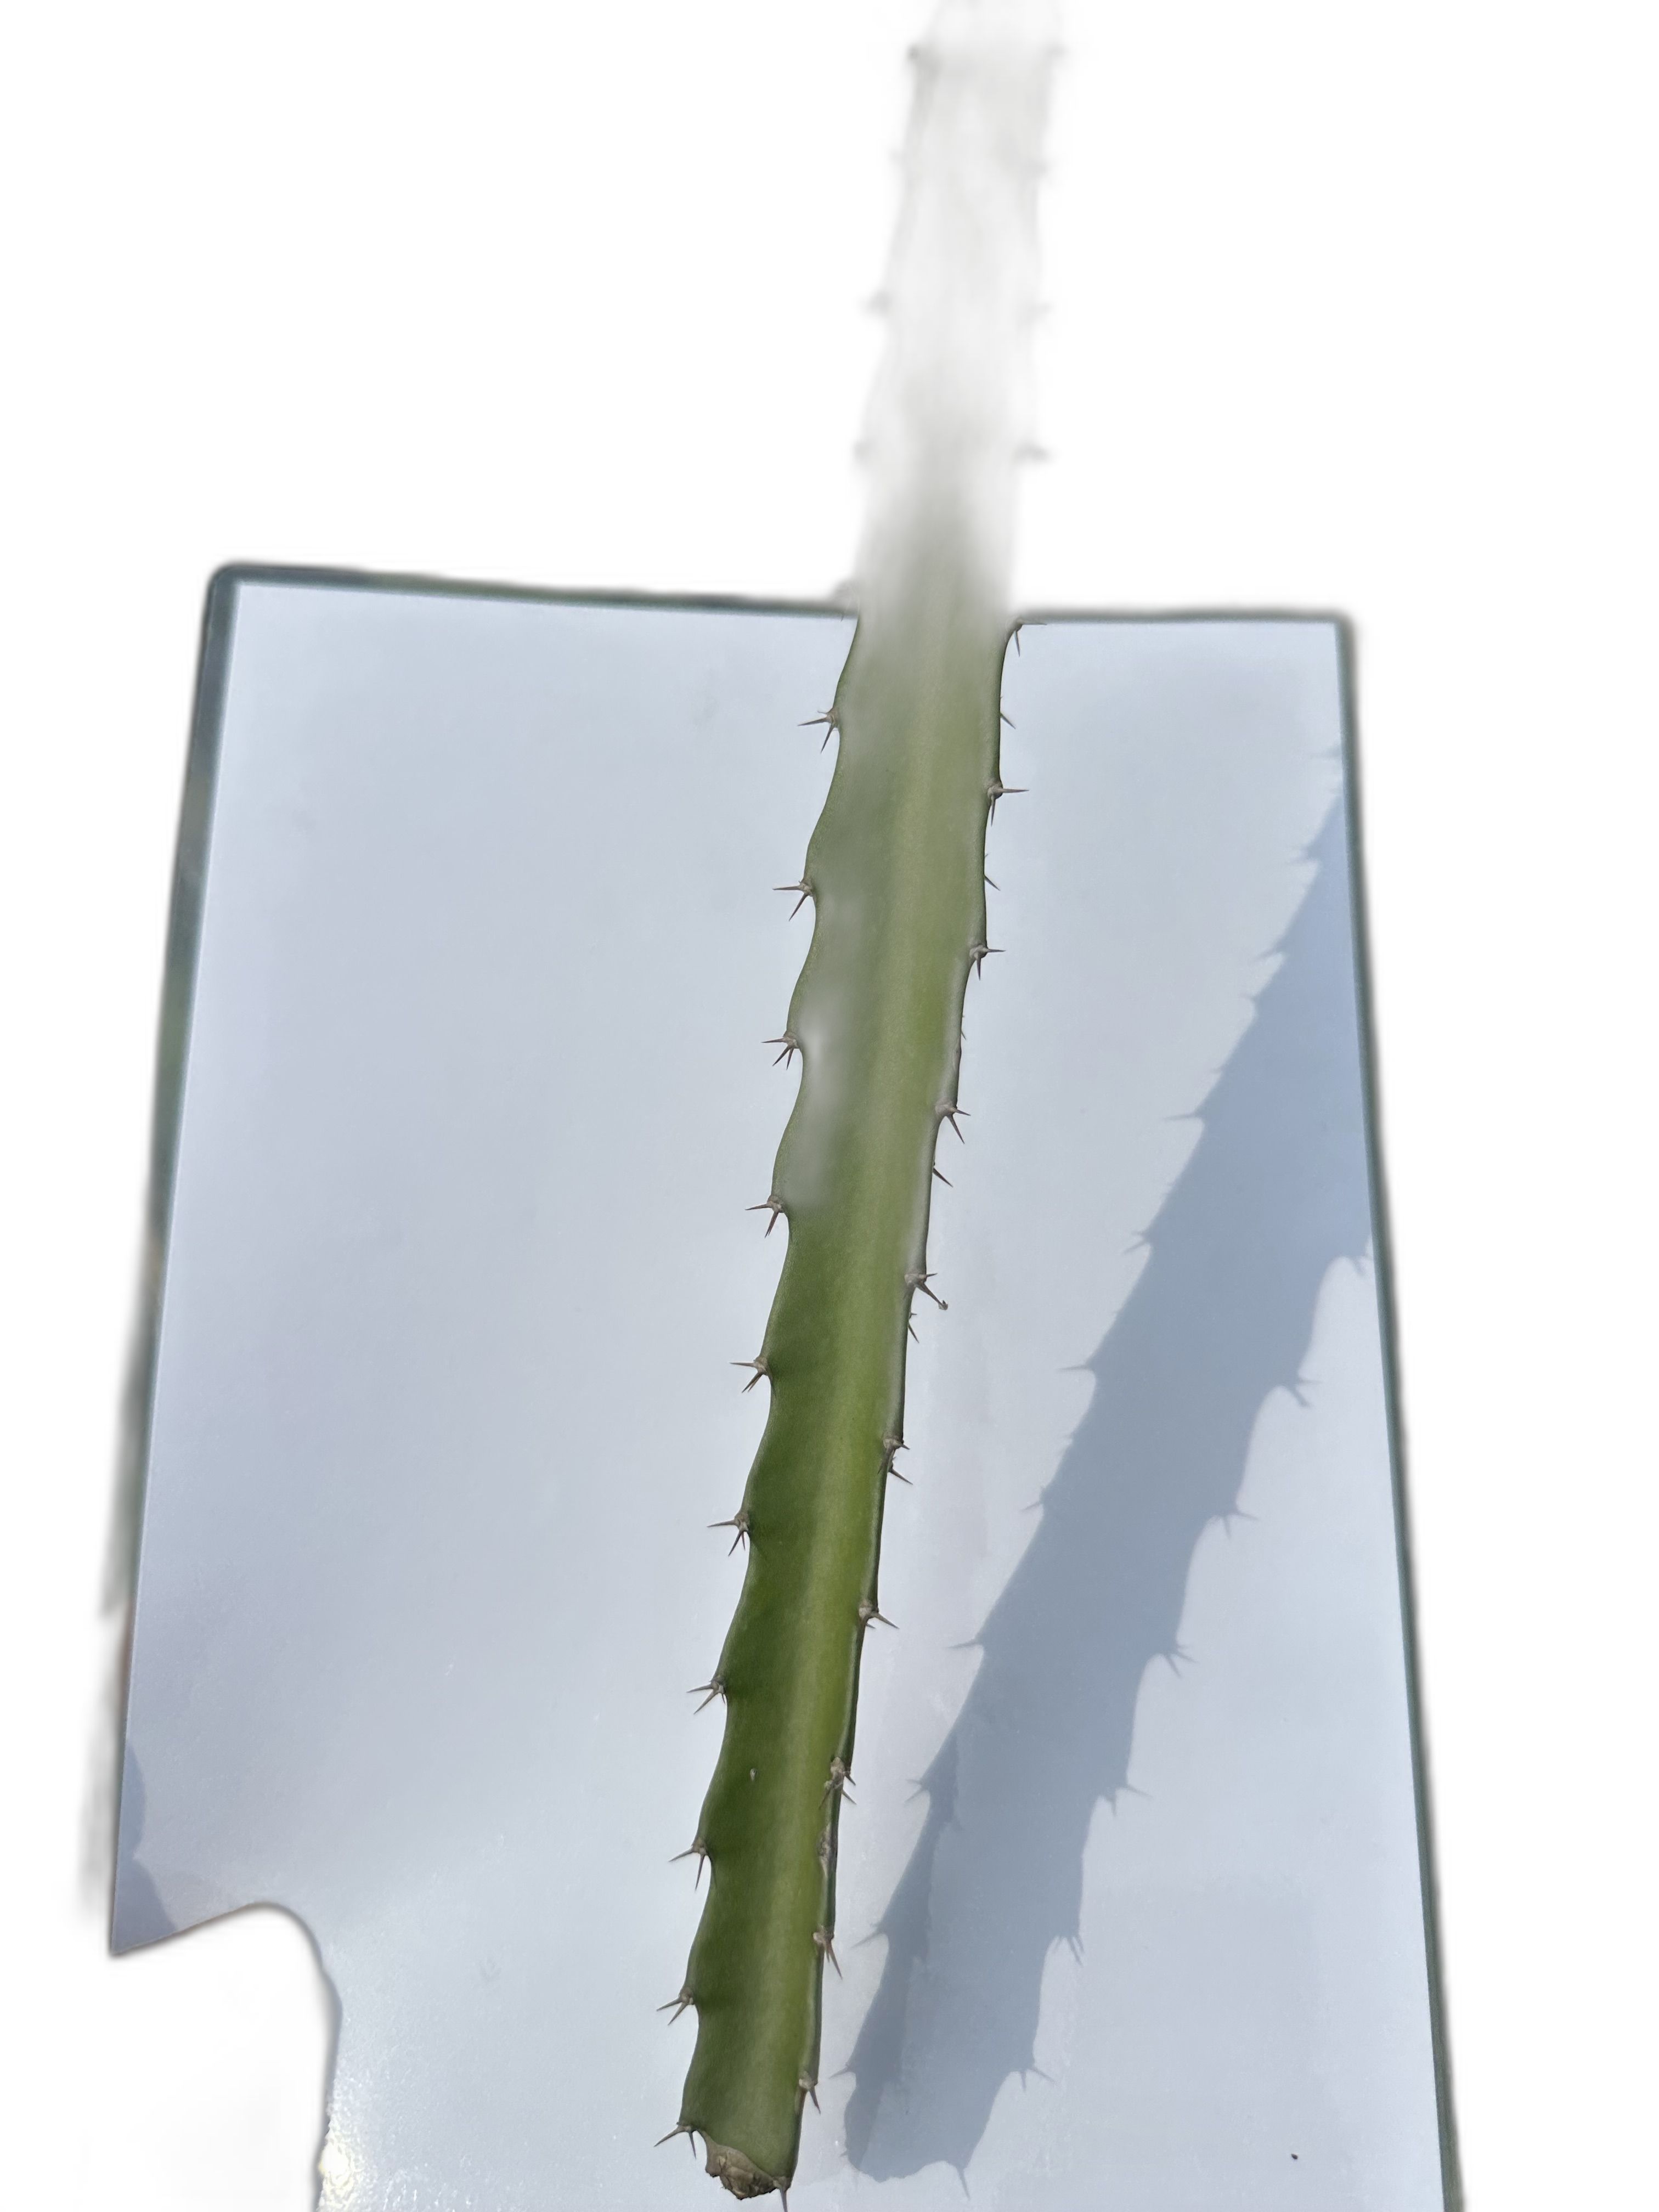
Label: Good leaf